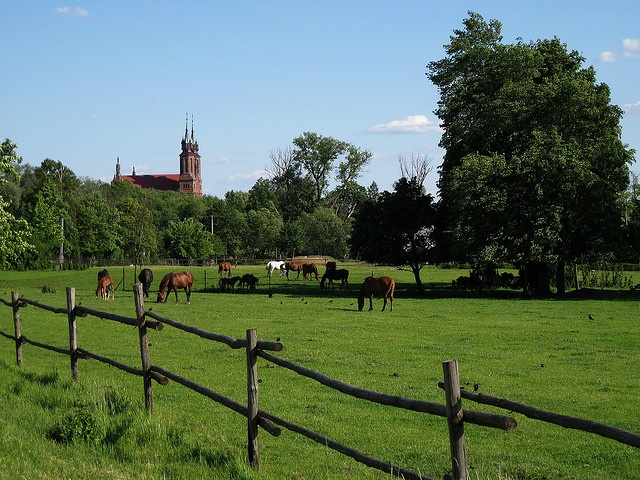
Several horses grazing on a farm near a wooded fence.
Many horse graze in a field near groves of trees.
A full view of a pasture with horses grazing grass.
There are horses grazing on a green grassy field.
Black, white, and brown horses grazing on green grass with a church steeple tower in the background.